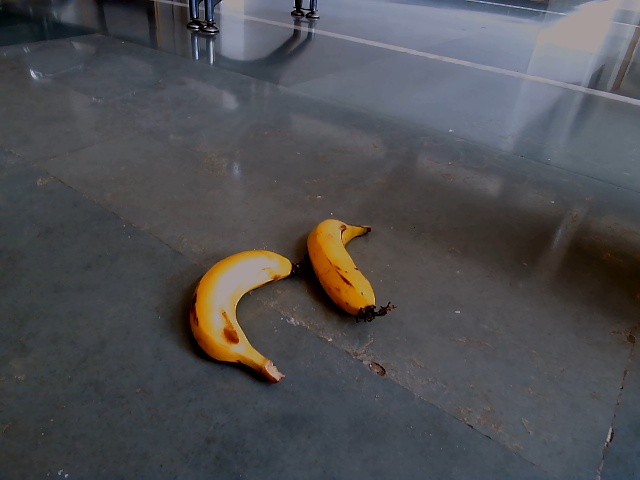
Label: Ripe_Banana